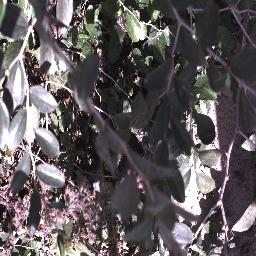
Label: chinee_apple